Whaling in New Zealand

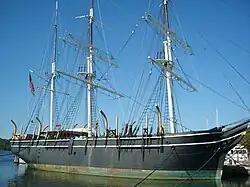
A preserved whaling ship which frequented New Zealand waters, the "Charles W. Morgan"

Commercial whaling in New Zealand waters began late in the 18th century and continued until 1965. It was a major economic activity for Europeans in New Zealand in the first four decades of the 19th century. Nineteenth-century whaling was based on hunting the southern right whale and the sperm whale and 20th-century whaling concentrated on the humpback whale.